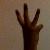
The image shows a hand gesture representing the number 6 in Indian Sign Language.